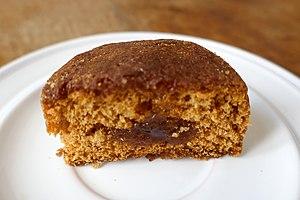
Nonnette en coupe.
Le pain d'épices est un gâteau au miel, agrémenté d'épices diverses comme la cannelle, la coriandre, le gingembre ou l'anis étoilé.
La nonnette est un petit gâteau à base de pain d'épices, de marmelade d'orange et de miel.